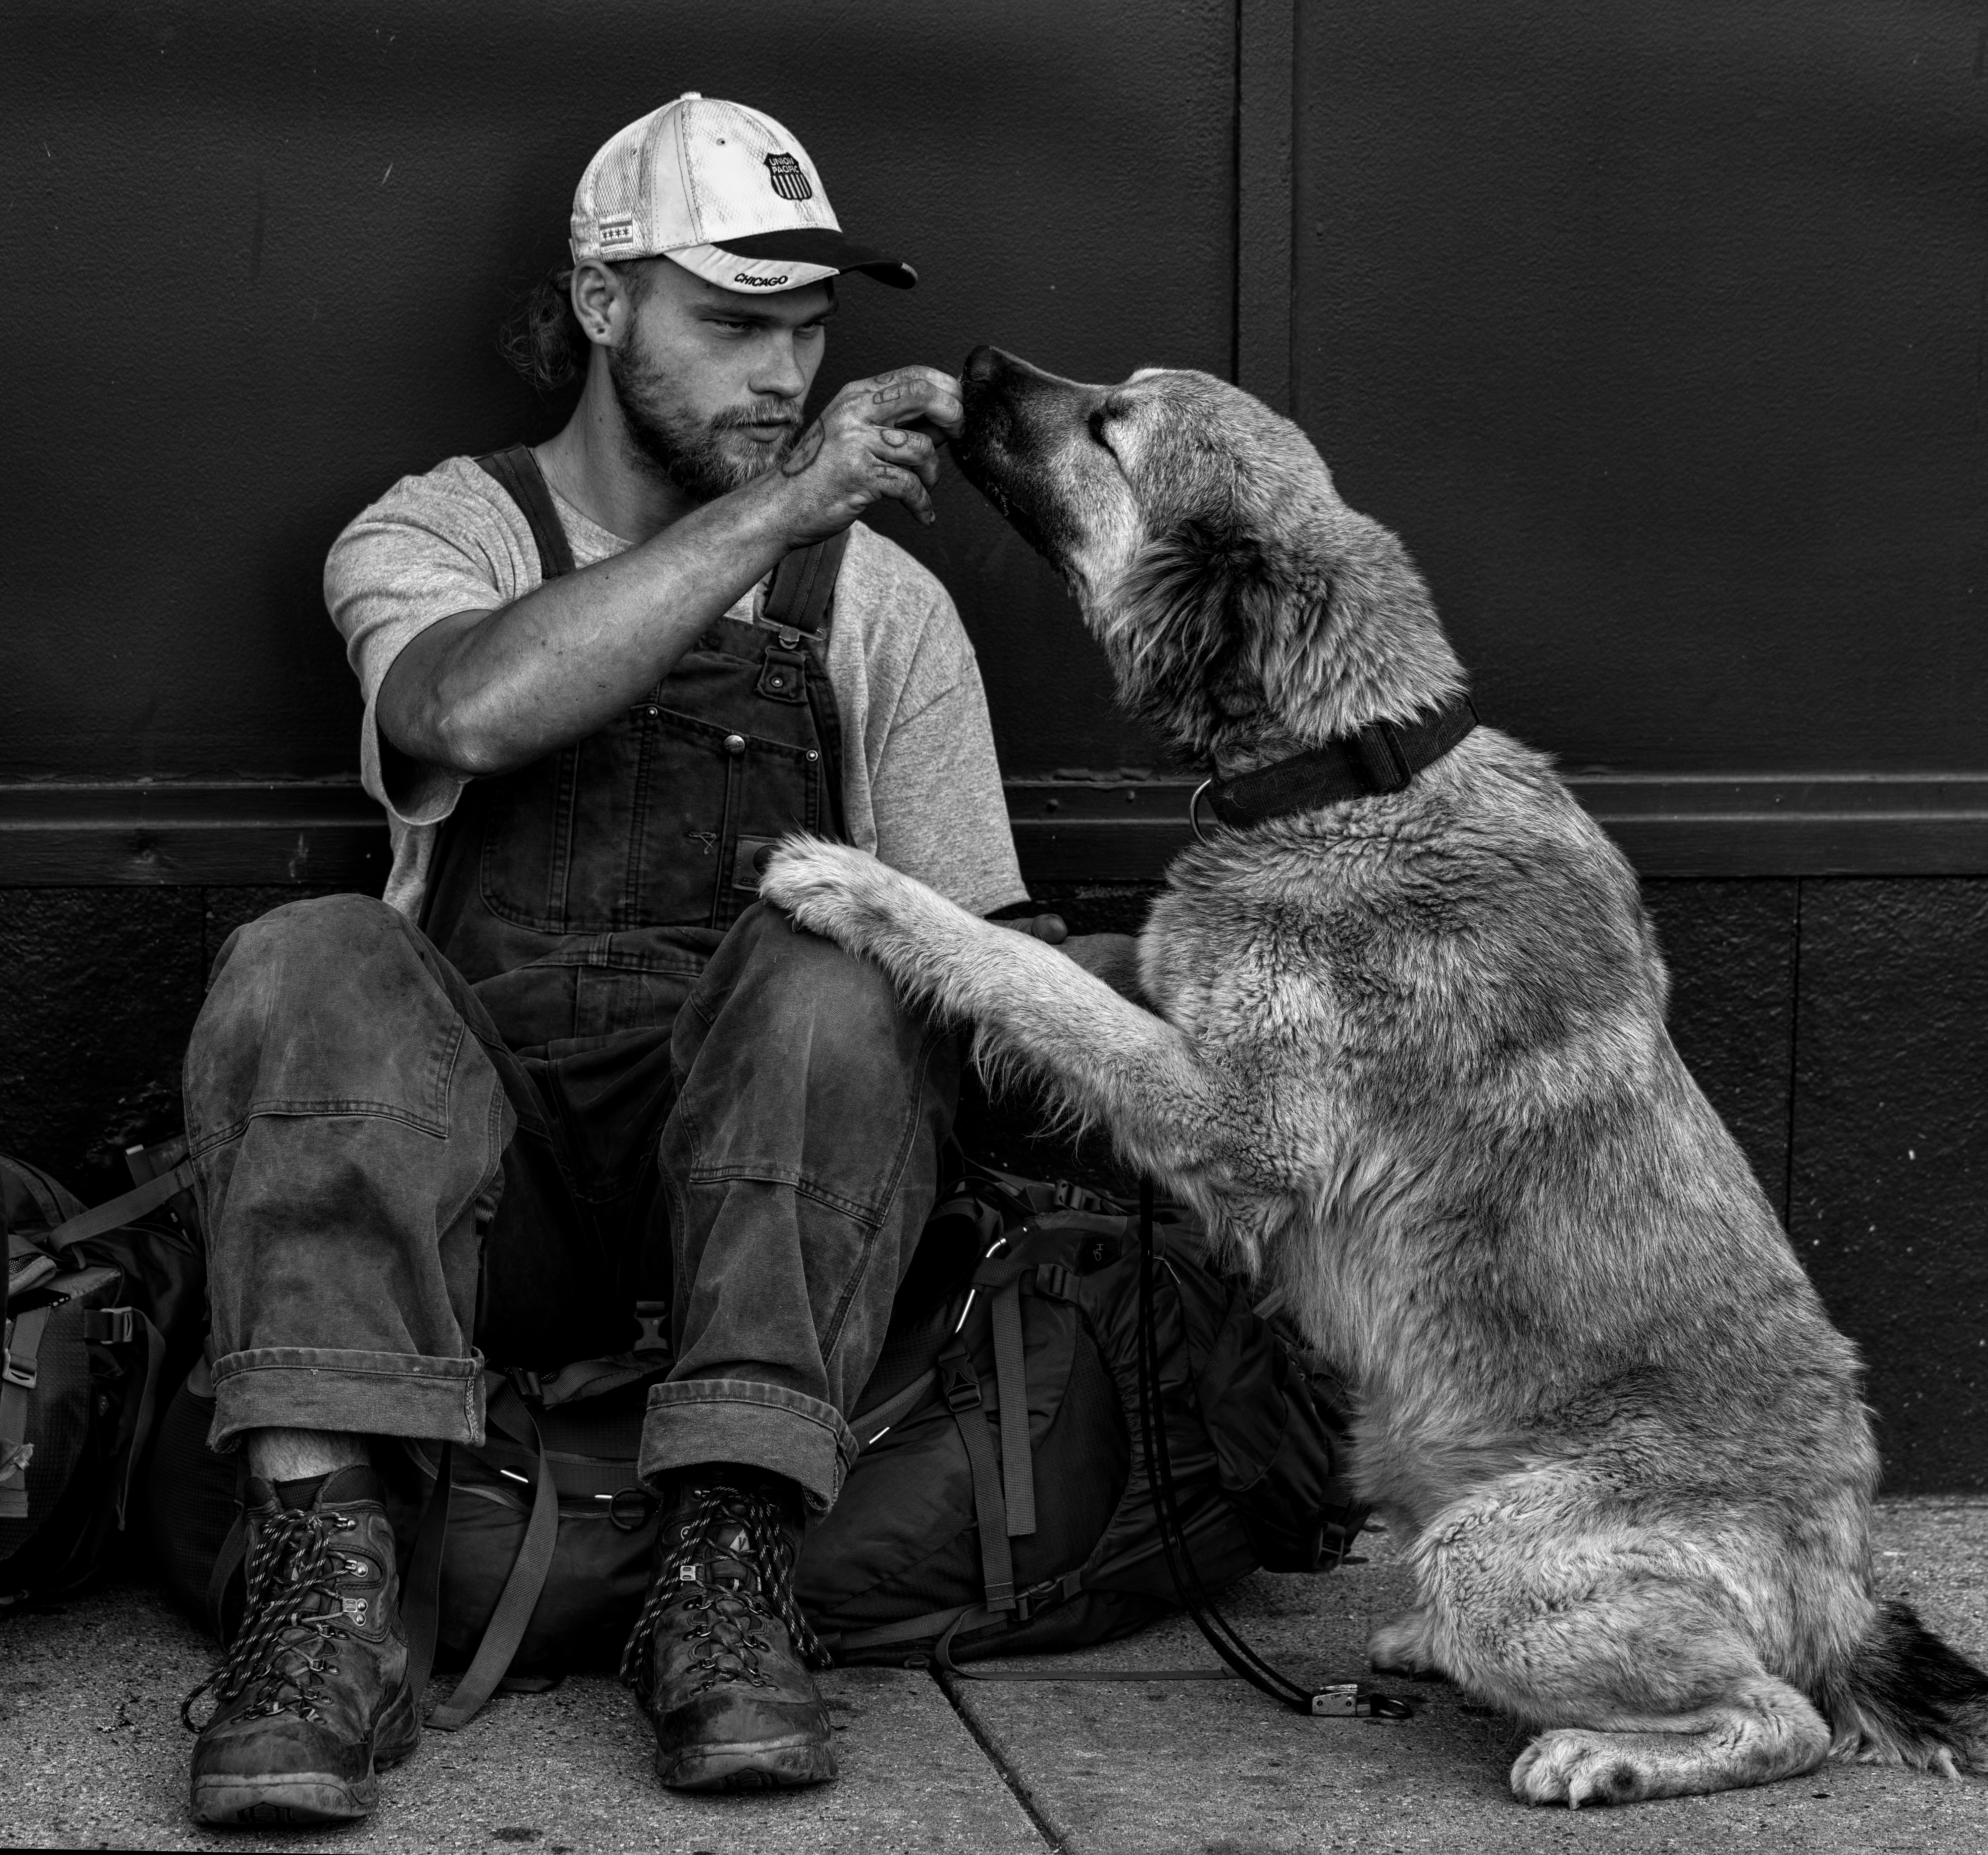
man, person, black and white, people, white, dog, urban, male, guy, fur, portrait, young, sitting, black, monochrome, caucasian, men, homeless, casual, adult, railrider, monochrome photography, dog like mammal, human positions